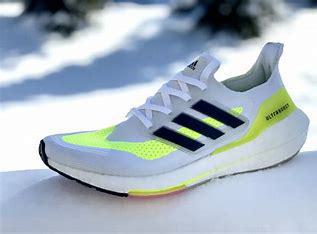
Brand: Adidas
Model: Ultraboost 21 Lauf